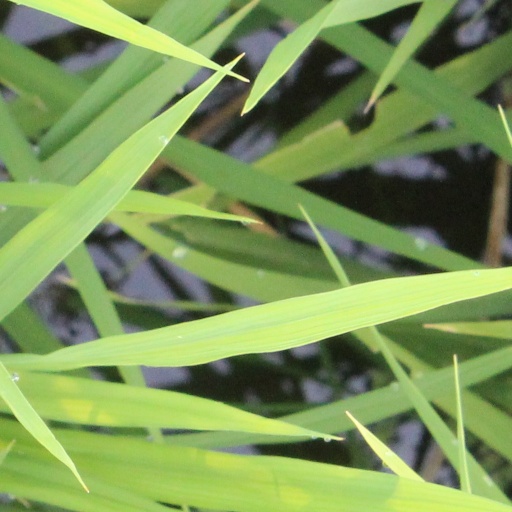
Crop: rice